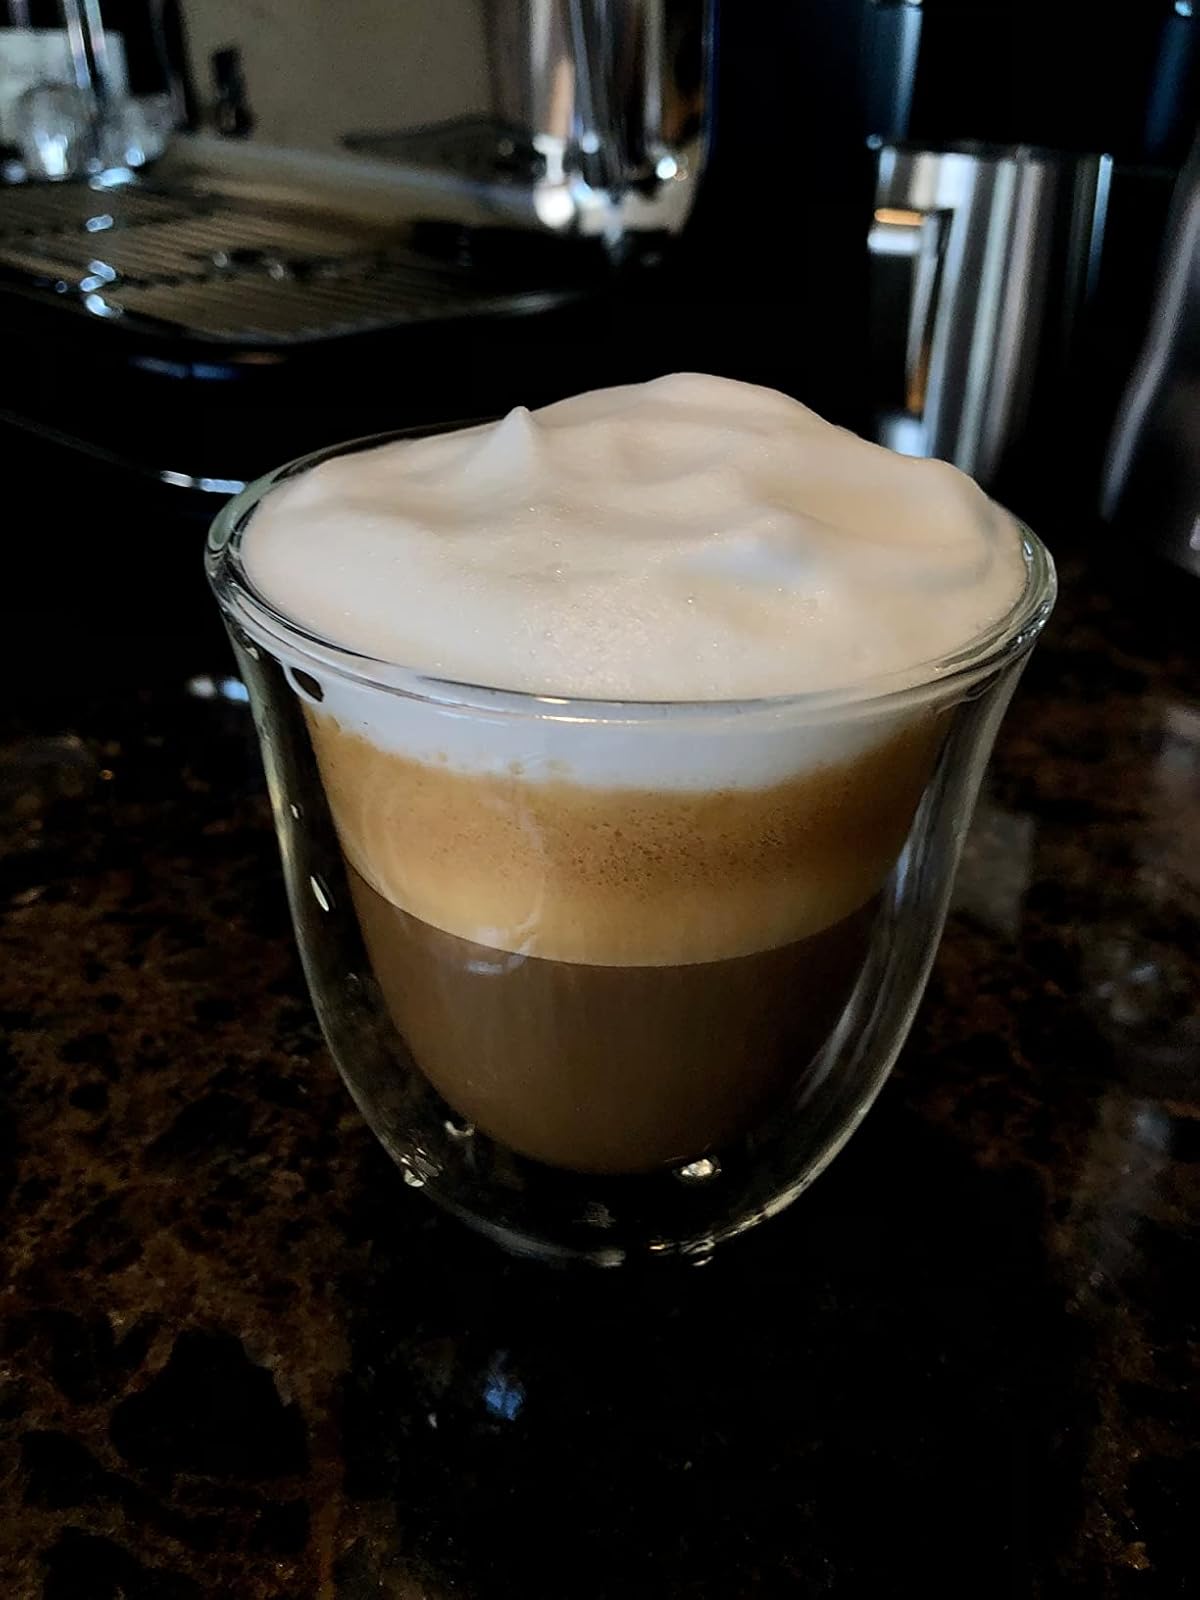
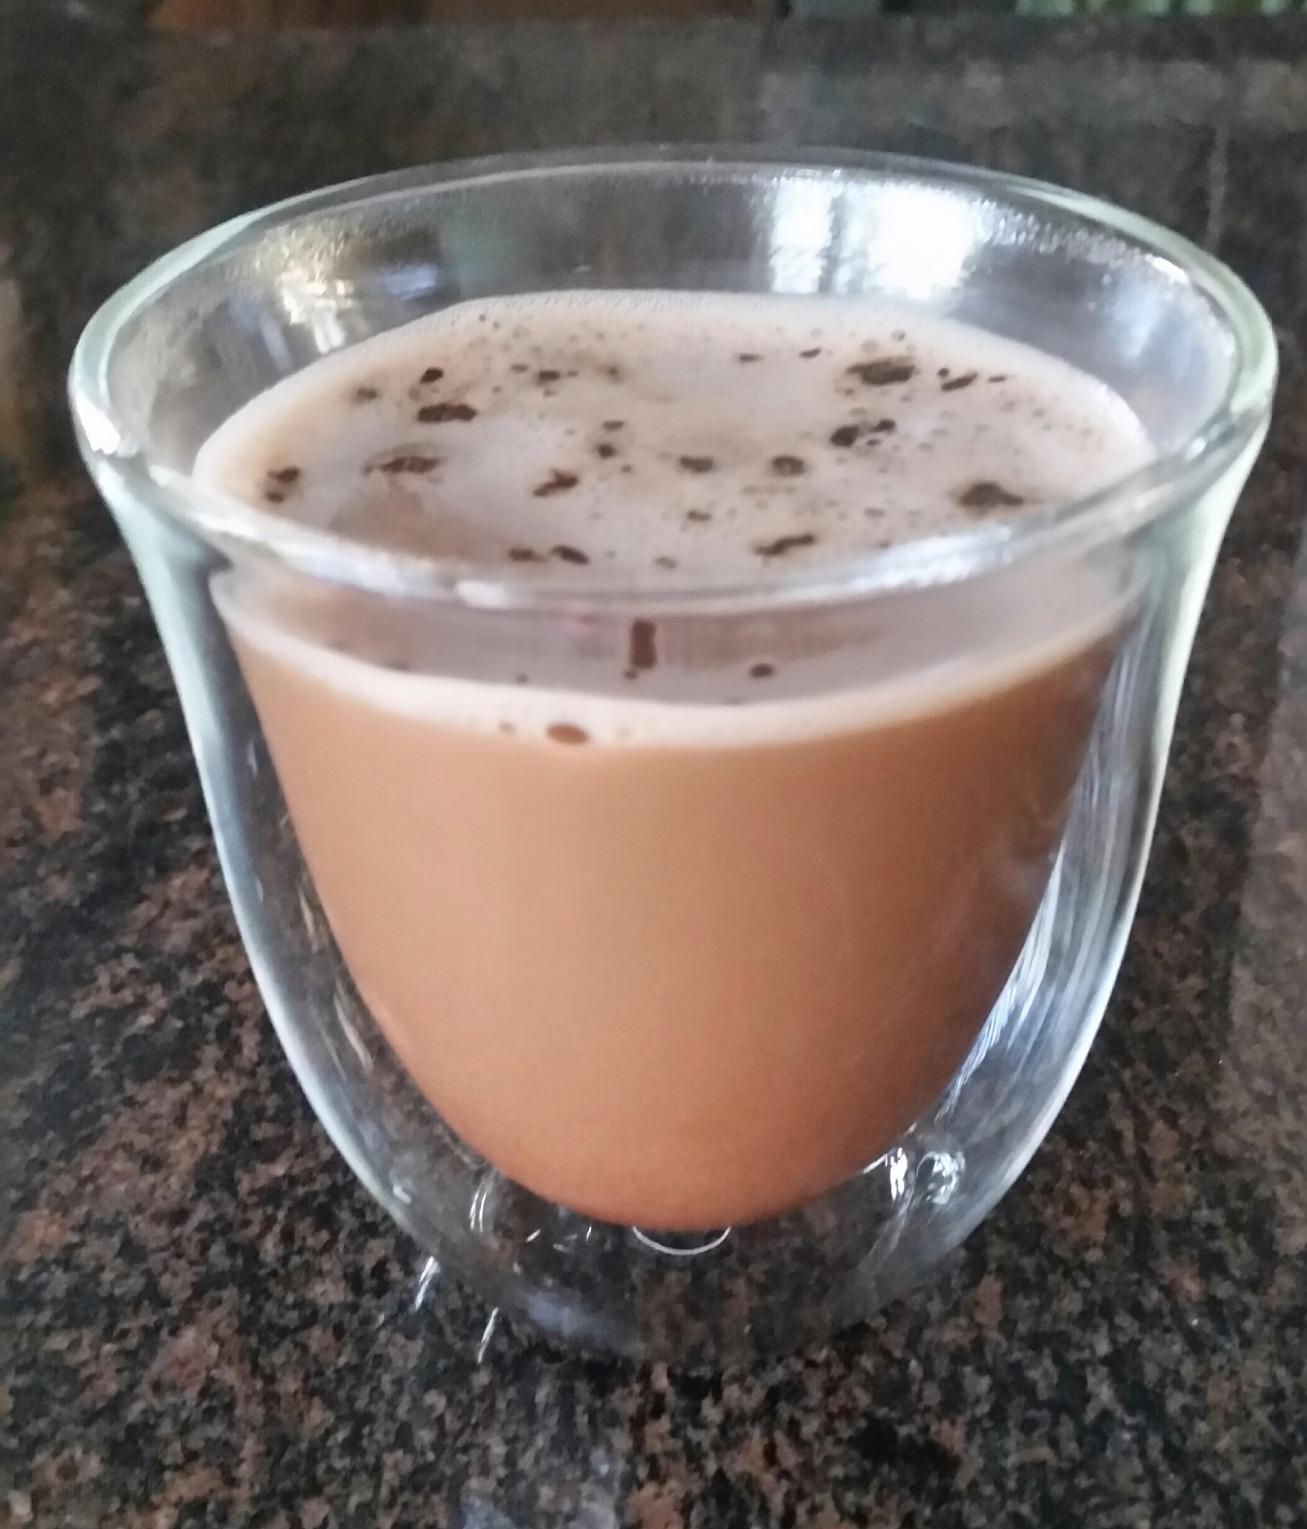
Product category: items_mug
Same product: yes